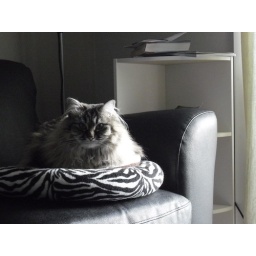
Danya sitting in the cat bed on a cat pad